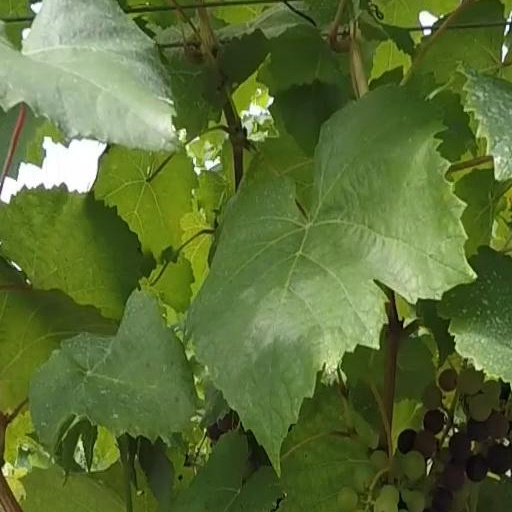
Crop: grape